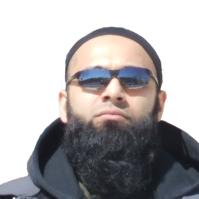
Age: 32